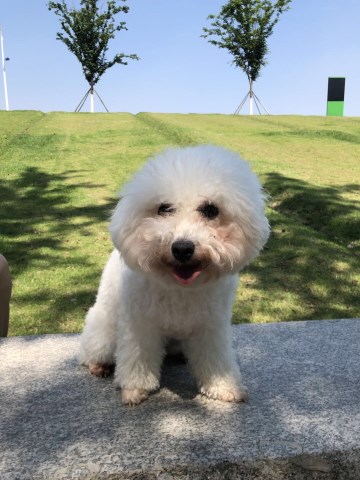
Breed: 3083-n000117-Bichon_Frise